Frost School of Music

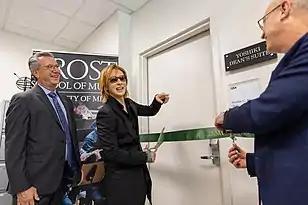
Japanese musician Yoshiki cuts the ribbon outside the newly established Yoshiki Dean's Suite at the Frost School of Music in June 2019

The University of Miami's Frost School of Music was one of the original schools of the University of Miami upon its 1926 founding, operating from 1926 until 2003 as University of Miami School of Music. The School today has an enrollment of just over 700 students.